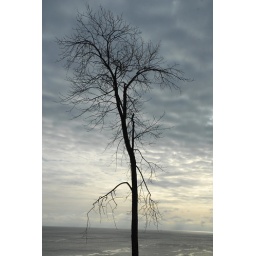
tree by lake